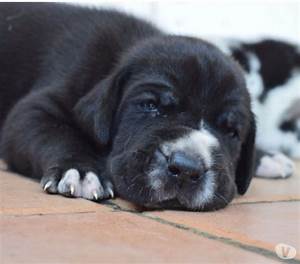
Label: dog